Parkway Drive

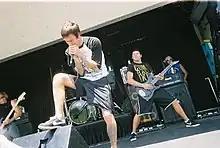
Parkway Drive performing at 2007's Warped Tour

On 23 March 2010, Parkway Drive entered the studio to begin recording their third album, "Deep Blue", with producer Joe Barresi. According to their lead vocalist Winston McCall, this was to be their rawest and heaviest record to date.